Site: brandenburg
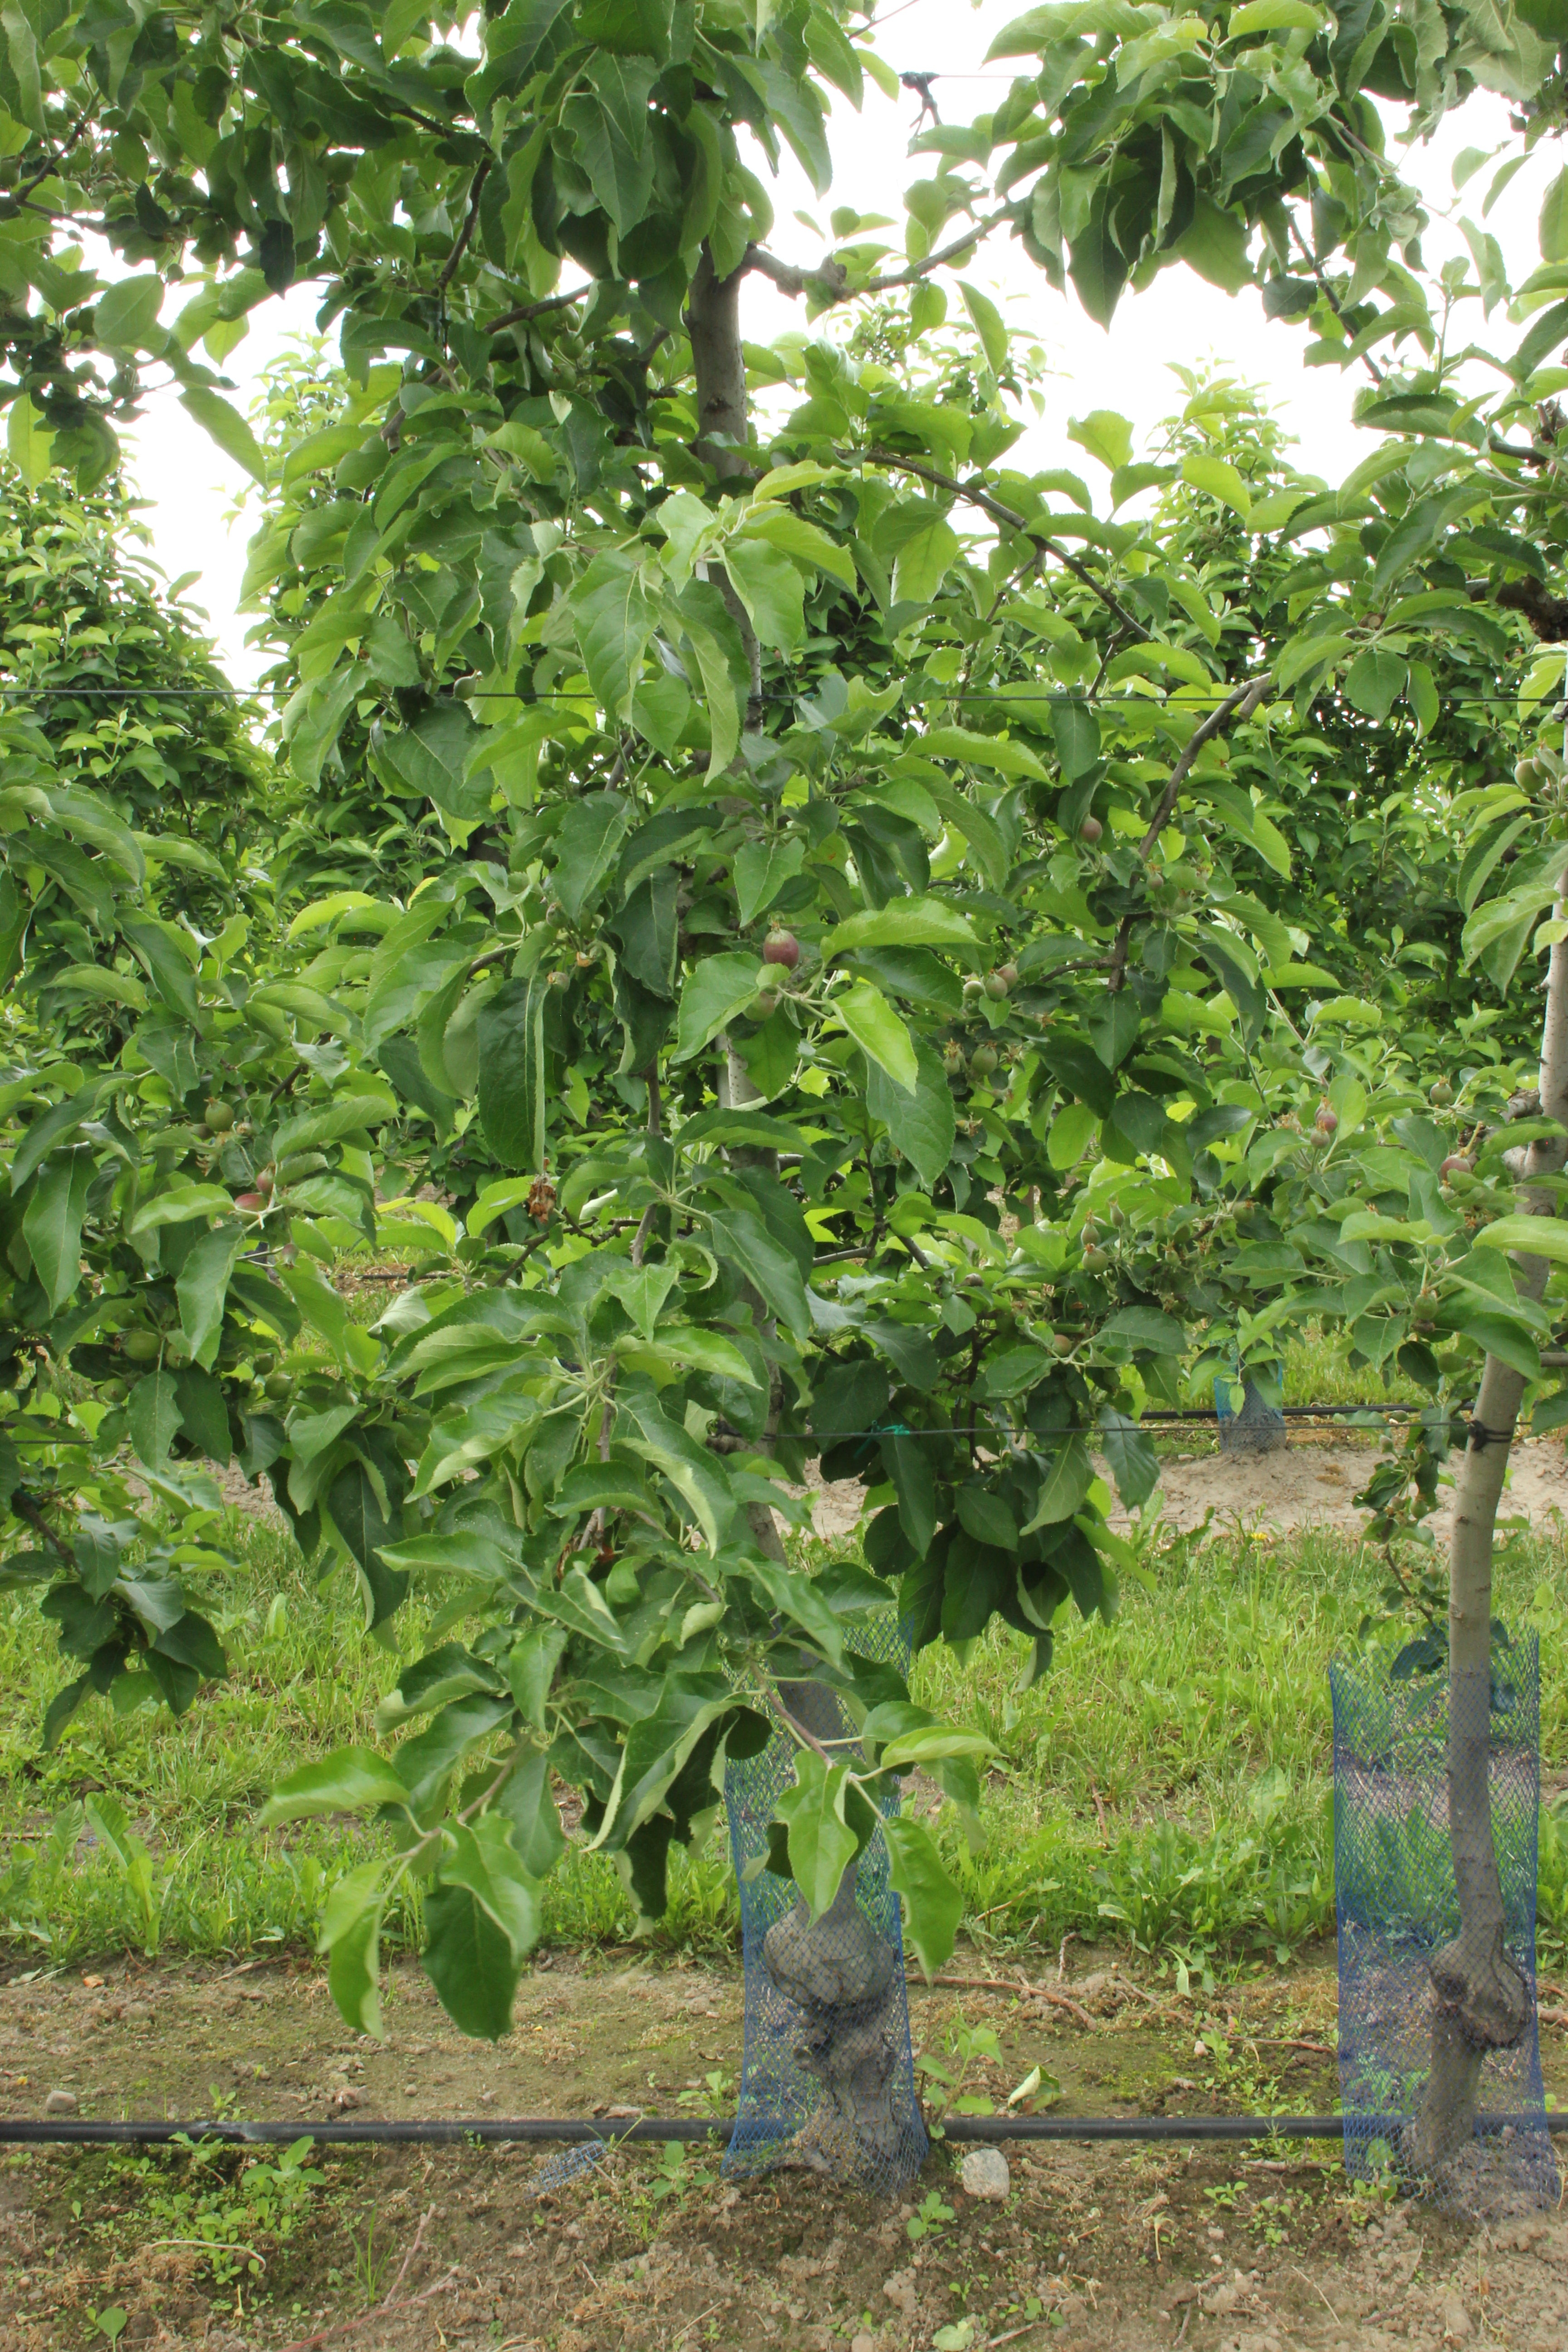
Growth stage (BBCH 72): Development of fruit